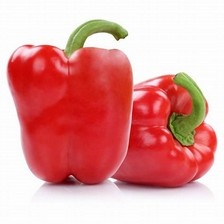
Label: capsicum